Quinta dos Lagares d'El-Rei

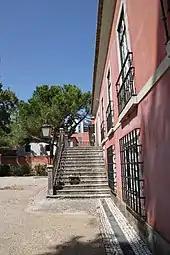
Access to the second-floor landing and entranceway of the main building.

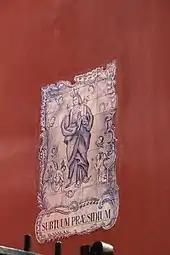
An azulejo tile of Santa Joana Princesa, the estates patron saint

The estate is accessible from a large iron gate open to a dirt courtyard, surrounded by landscaped garden and woodlot. In the centre of this courtyard is a fountain, moved from the Palace of the Counts of Almada, in Rossio.